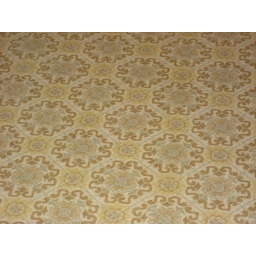
Ugliest floor ever. This is in kitchen and utility room.